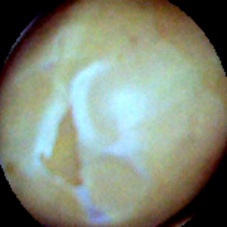
Label: Skin-damaged